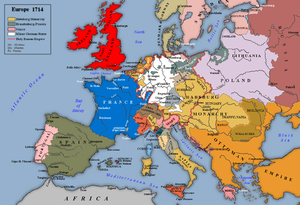
1714 est une année commune commençant un lundi.